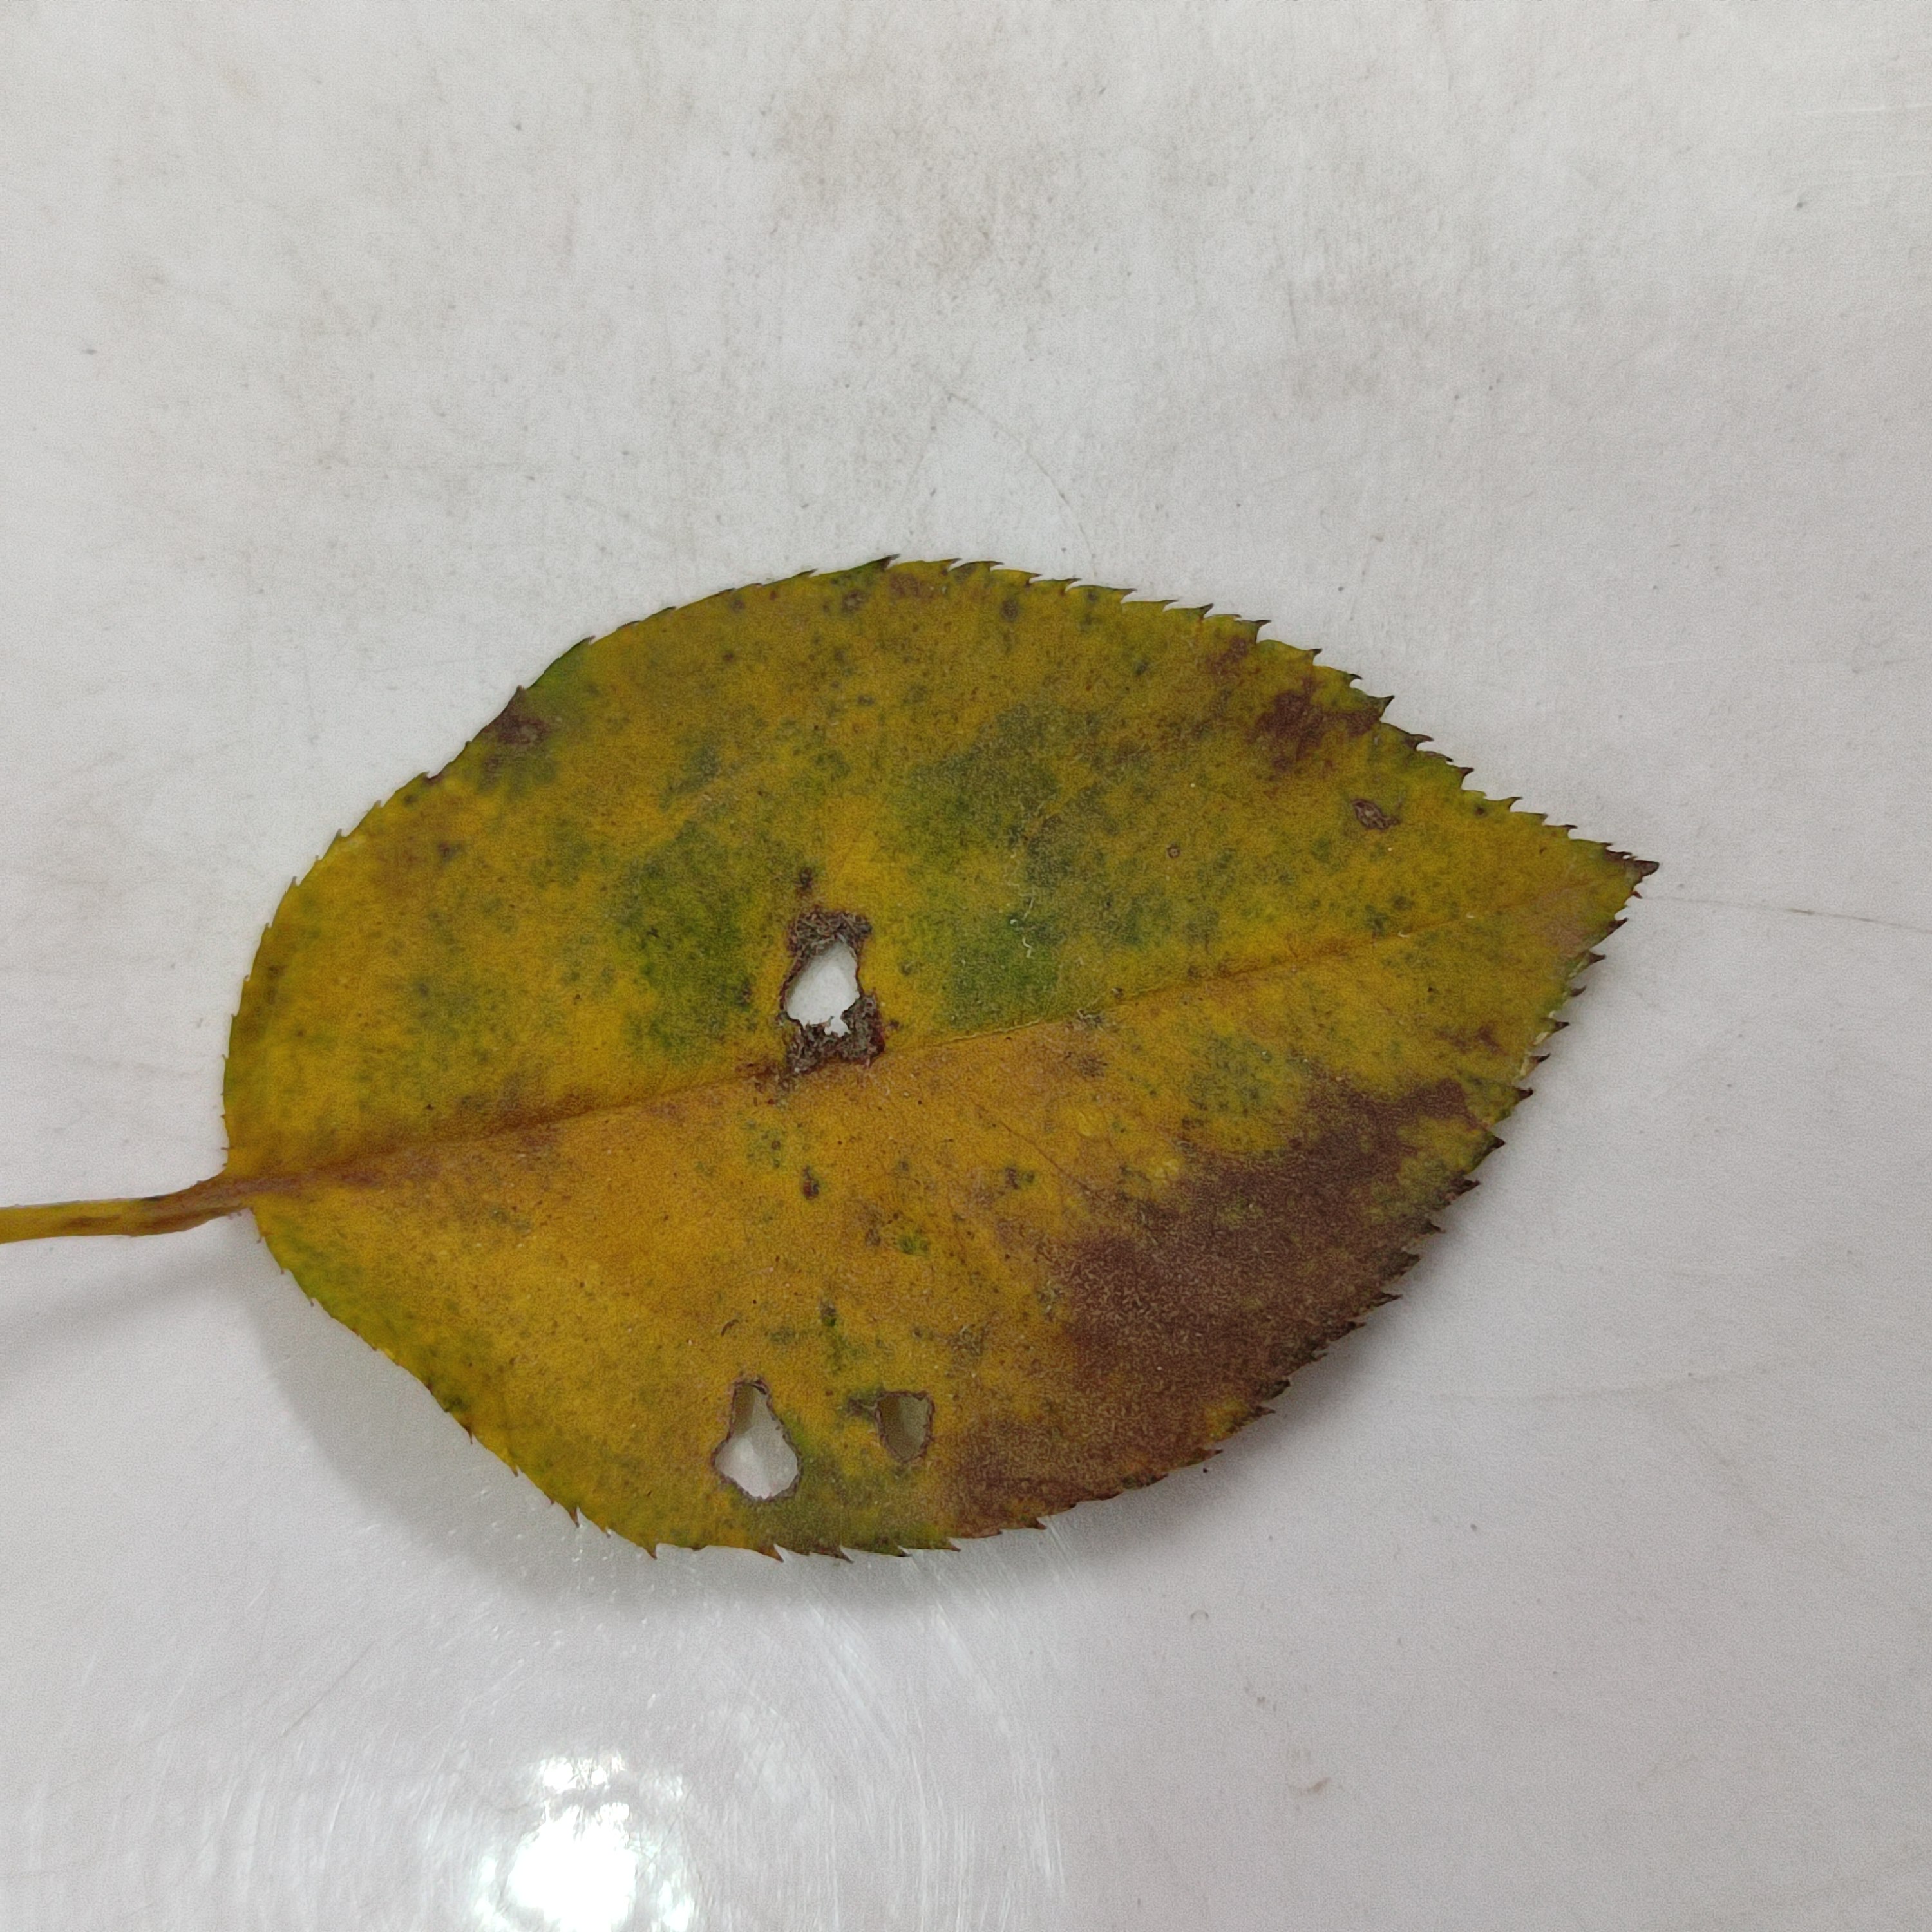
Label: Insect Hole